Saint Joseph's dreams

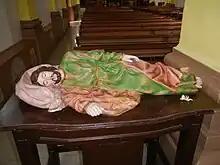
Sleeping Joseph in San Miguel Church, Manila

A statue of the "Sleeping Joseph" is a devotional object found in some Catholic homes. It was popularised by Pope Francis, who said during a 2015 visit to the Philippines, "when I have a problem, a difficulty, I write a piece of paper and put it under St. Joseph, because he dreams about it! This gesture means: pray for this problem!"